Reynolds number

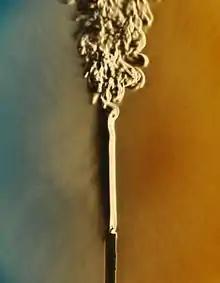
The plume from this candle flame transitions from laminar to turbulent.

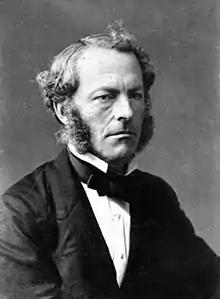
George Stokes introduced Reynolds numbers.

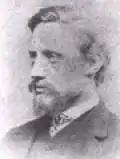
Osborne Reynolds popularised the concept.

In fluid dynamics, the Reynolds number is a dimensionless quantity that helps predict fluid flow patterns in different situations by measuring the ratio between inertial and viscous forces. At low Reynolds numbers, flows tend to be dominated by laminar (sheet-like) flow, while at high Reynolds numbers, flows tend to be turbulent. The turbulence results from differences in the fluid's speed and direction, which may sometimes intersect or even move counter to the overall direction of the flow (eddy currents). These eddy currents begin to churn the flow, using up energy in the process, which for liquids increases the chances of cavitation.